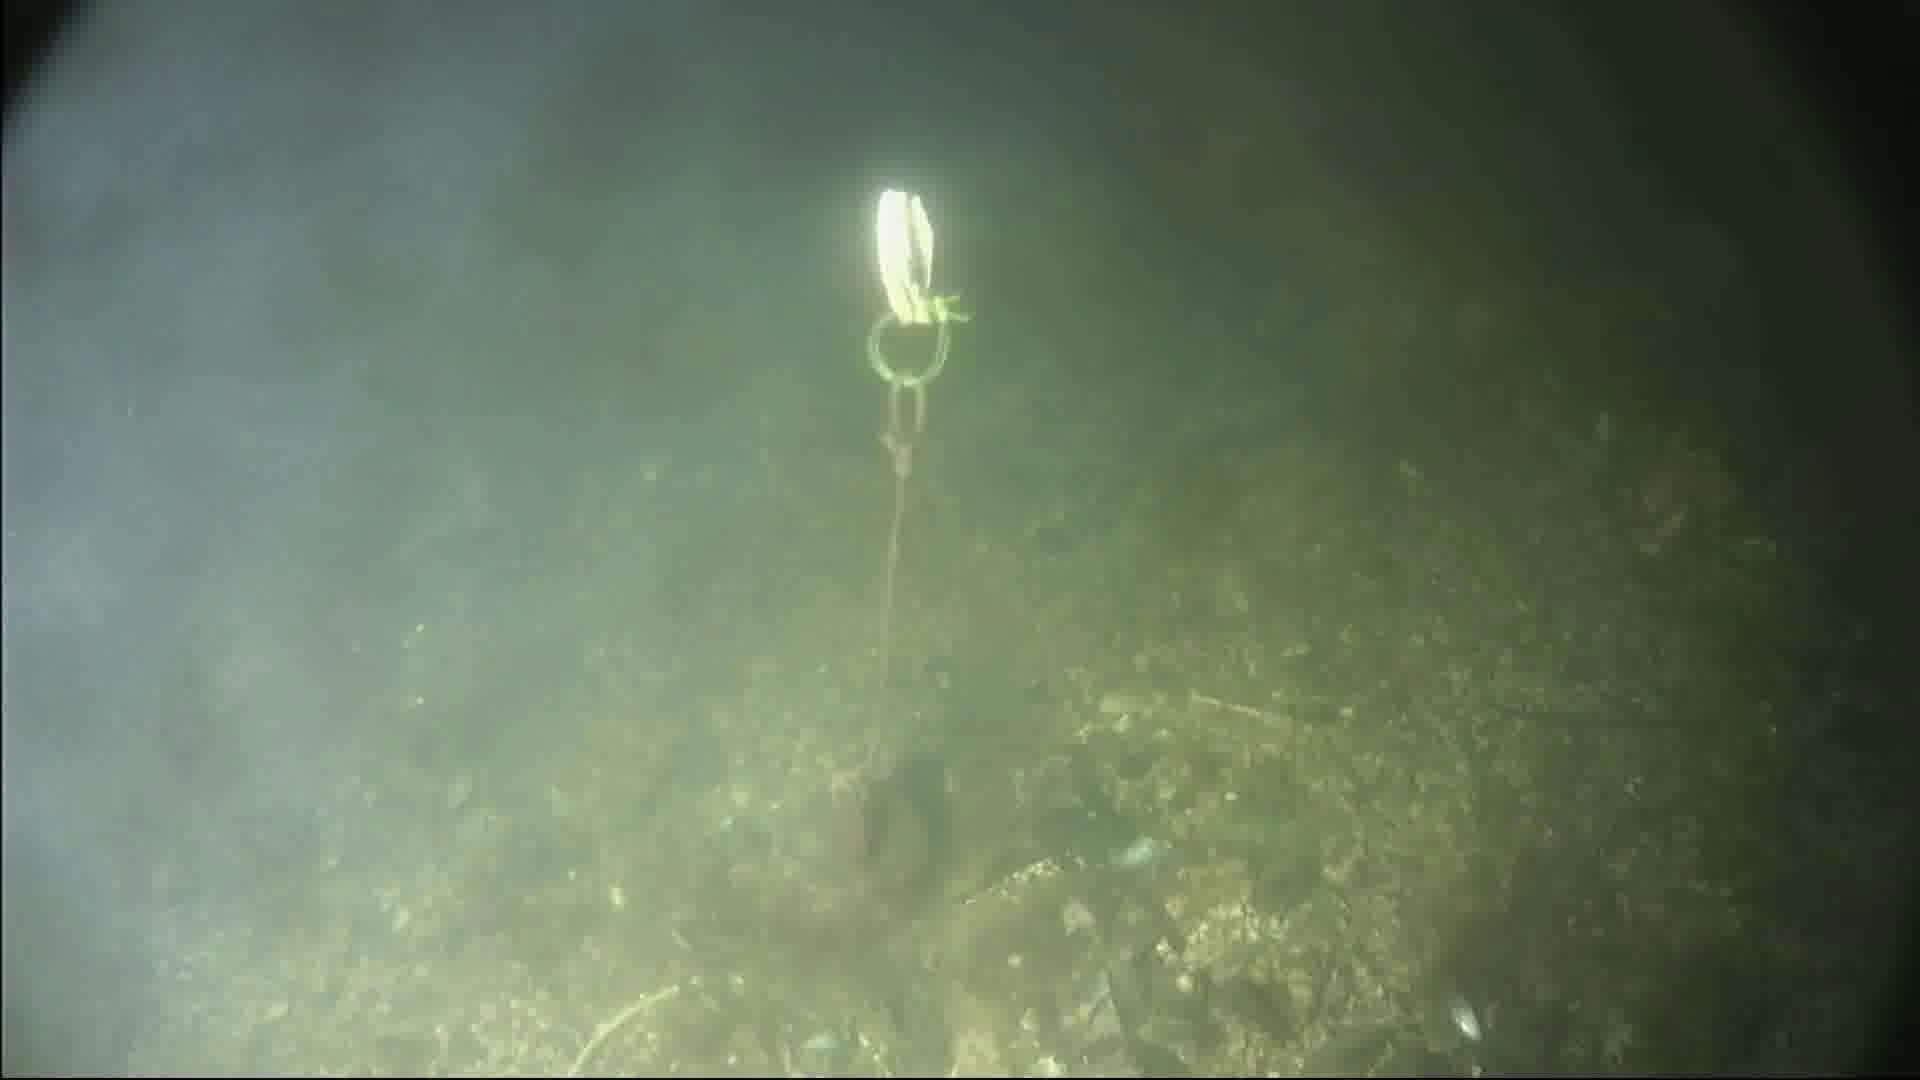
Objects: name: crab